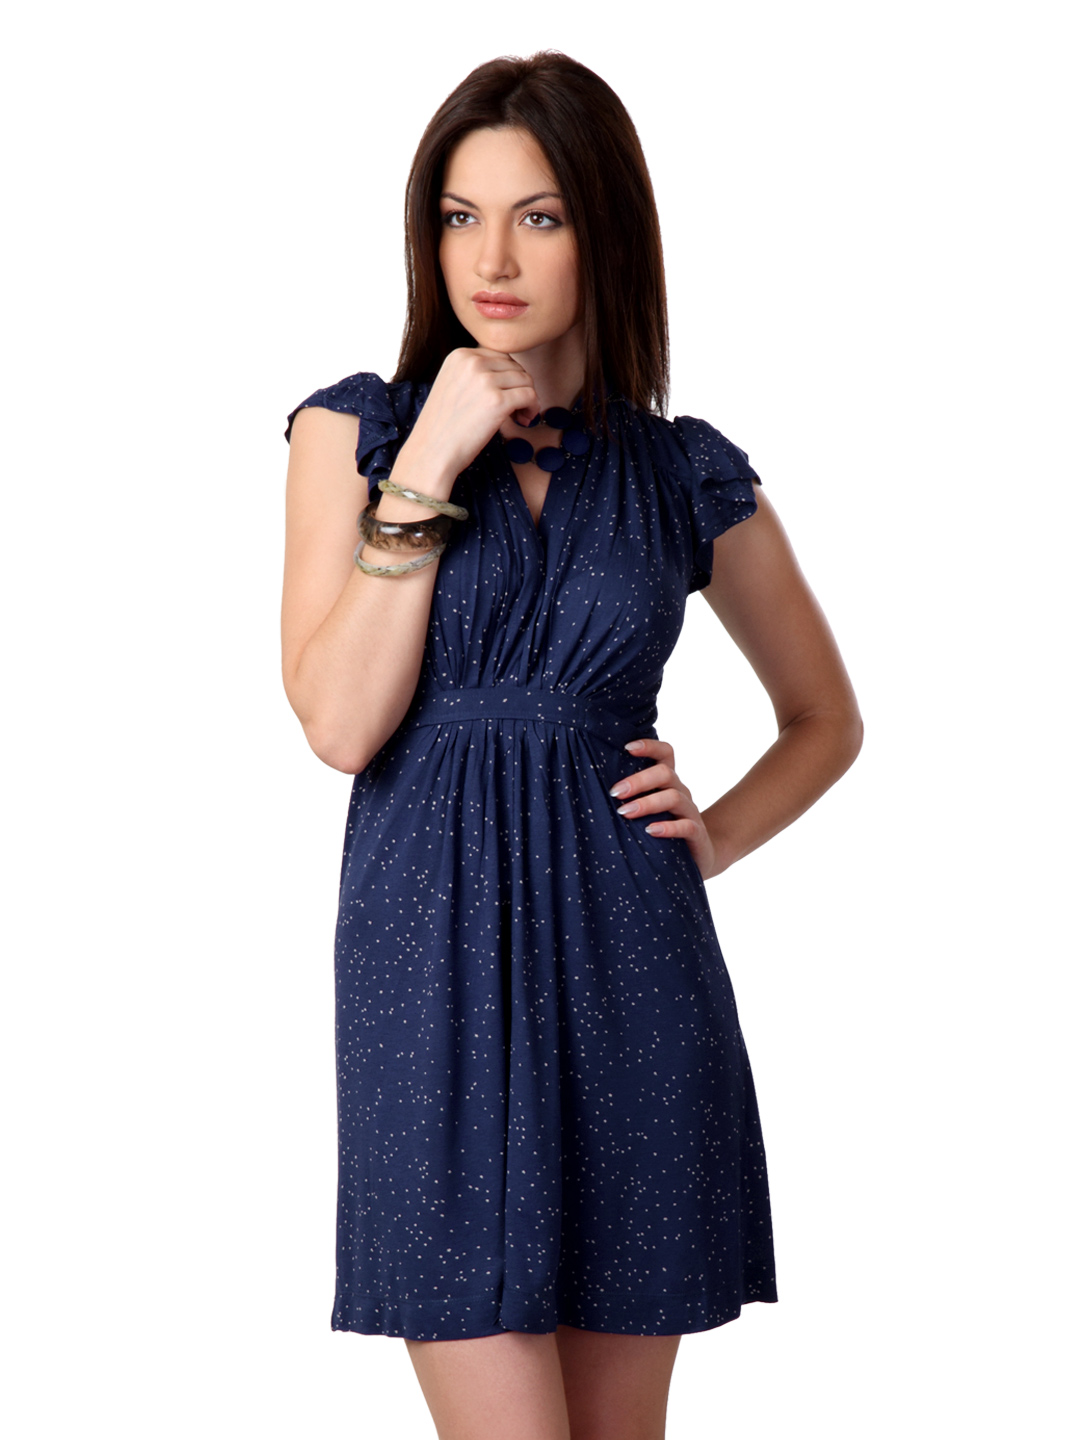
French Connection Women Blue Dress
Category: Apparel / Dress / Dresses
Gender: Women
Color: Blue
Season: Winter 2011
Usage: Casual